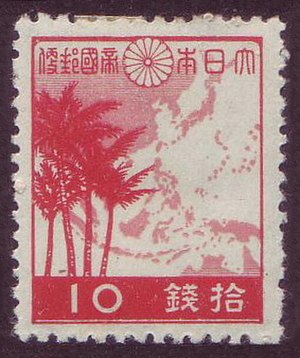
Storøstasiatiske velstandssfære / Noter
Fremærke med kort over Storøstasien
"Den Storøstasiatiske velstandssfære var et begreb som blev skabt og fremmet af Kejserriget Japan i 1930'erne og 1940'erne med det formål at skabe en selvforsynende blok af ""asiatiske lande, som var under Japans førerskab og uafhængige af Vestlige magter"".